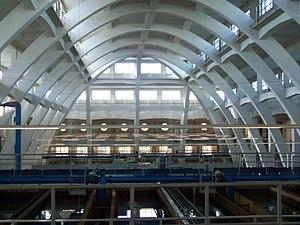
Podolí est un quartier de Prague situé au sud du centre ville sur la rive droite de la Vltava. Il est entouré des quartiers de Vyšehrad au nord, Pankrác à l'est et Braník au sud. Sur la rive gauche de la Vltava, les quartiers de Smíchov et Hlubočepy font face à celui de Podolí.
La station d'épuration de Podolí se trouve sur la rive droite de la Vltava entre Vyšehrad et la piscine de Podolí. C'est un monument historique de premier plan qui lie beauté architecturale et technique d’épuration des eaux.